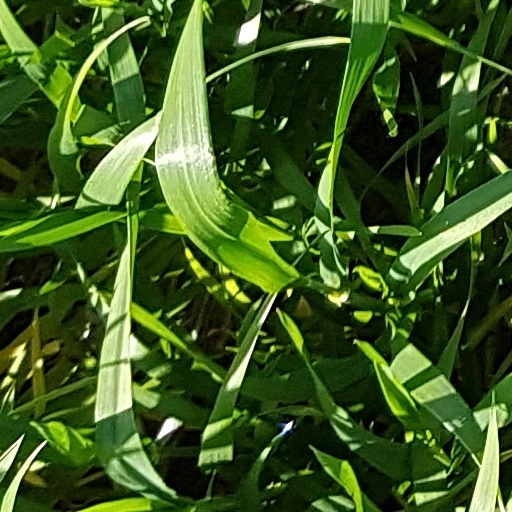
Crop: wheat